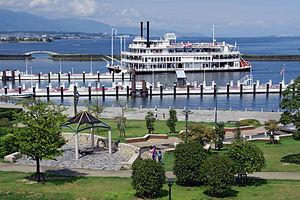
Le Musée du lac Biwa, surnommé Biwahaku et dont le nom officiel est le Musée préfectoral de Shiga, Lac Biwa, est un musée préfectoral de la préfecture de Shiga, situé dans la ville de Kusatsu, sur la péninsule de Karasuma, aux abords des rives du Lac Biwa, le lac le plus ancien au Japon. Il est le plus grand musée d'interprétation sur le lac Biwa et compte de nombreuses expositions, dont un aquarium d'eau douce. Le expositions alterneront sur trois thèmes jusqu'en 2020.